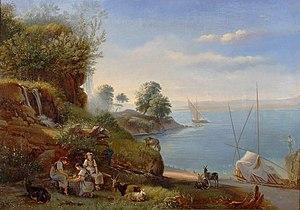
Paysage Du Lac Léman à Genève